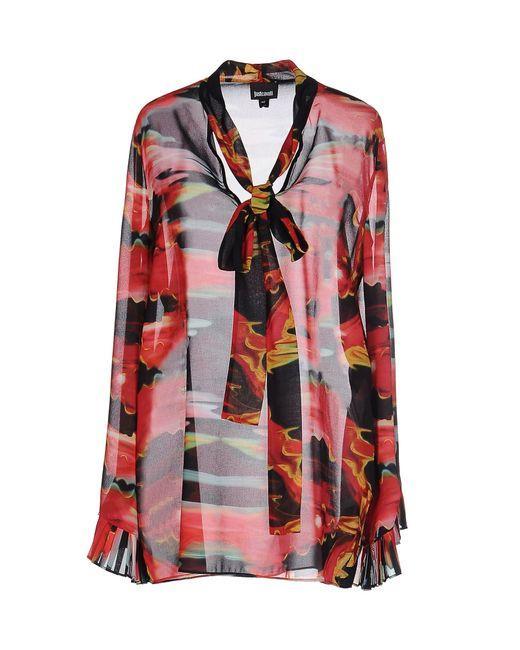
Partywear bedrucktes rotes Top für Damen